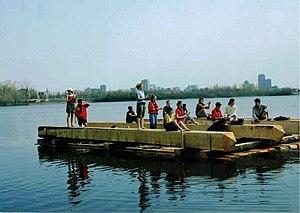
Les scouts du poste des Balbuzards de Hull ont parcouru le trajet entre Gatineau-Québec en radeau pour commémorer le bicentenaire de Hull en 2000. Source photo: Pierre Bertrand.
En français québécois, le cageur est un ouvrier forestier chargé d'assembler et de diriger les radeaux de troncs d'arbres coupés, vers une scierie, une usine de transformation ou un lieu d'embarquement.